Ska Keller

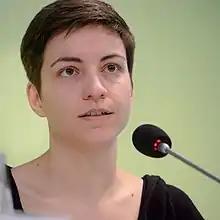
Keller in 2014

In July 2019, Keller announced she would be a candidate for the presidency of the European Parliament. Sira Rigo of the GUE/NGL, David-Maria Sassoli of the S&D and Jan Zahradil of the ECR also ran for the post, with Sassoli eventually winning with the support of 345 out of a total of 667 MEPs.